Paul Tavernier

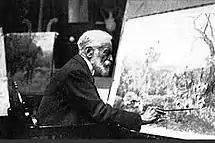
Paul Tavernier in his studio

He was a student of Alexandre Cabanel, Adolphe Yvon and Gustave Guillaumet, who advised him to visit North Africa as a means of lightening his palette. He had his debut at the Salon in 1876. Three years later, he began painting en plein aire near Barbizon, and came under the influence of the painters who had made up the art colony there.